Carlism in literature

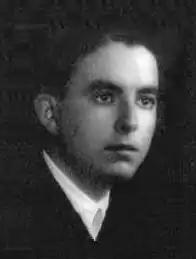
Hinojosa

Among great writers from the 1898 generation Baroja kept writing along the lines he had developed during Modernism, and at least in terms of the Carlist thread the late novels from "Memorias de un hombre de acción" released in the 1920s/30s and "Zalacaín" of 1908 form the same homogeneous opus. Unamuno has abandoned the Carlist motive, though he kept tackling the phenomenon in his treaties and studies. Some scholars claim that in case of Valle-Inclán one can speak of a new quality, resulting from his experiences during the First World War. Initially when in his role of a war correspondent Valle-Inclán posed as a Carlist-like patriarch, touring the frontlines in red beret and semi-military gear, but many students claim that war changed his perspective on grandeur and glory. They maintain that Valle-Inclán abandoned his earlier reportedly genuine Carlism and turned towards new ideas, perhaps somewhat attracted by the appeals of both Fascism and Communism. "El ruedo ibérico" (1927–1932) is viewed as increasingly saturated with grotesque and farcical Carlism; the change is sealed when Marqués de Bradomín eventually abandons legitimism.